Digimon Adventure (1999 TV series)

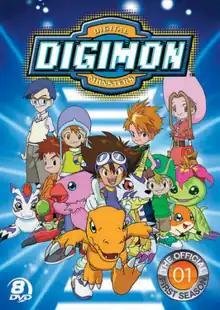
North American DVD box-set cover

, also known as Digimon: Digital Monsters Season 1 in English-speaking territories, is a 1999 Japanese anime television series produced by Toei Animation in cooperation with WiZ, Bandai and Fuji Television. It is the first anime series in the "Digimon" media franchise, based on the Digital Monster virtual pet released in 1997.